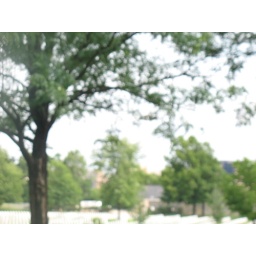
Military helicopters are flying behind the trees over Granda's section.